Nemesio de Salcedo

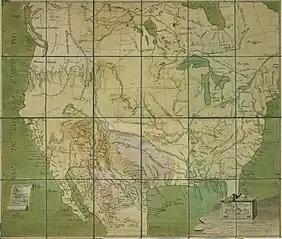
1817 Spanish map of the Provincias Internas

Nemesio Salcedo's excellent achievements in the administrative and military policy of the viceroyalty, the strength of his command and directives, as well as the unanimous support of all his superiors, including the viceroys themselves, earned him the royal appointment as Commandant General of the Internal Provinces (dated 26 August 1800), succeeding Pedro Grimarest. One of Salcedo's major concerns was to bring order to the defensive measures that had to be taken in Texas, whose problem with the Indians, especially the Comanche, was becoming endemic. Previous military officials of Texas had welcomed American immigrants from anywhere, pleased to increase the sparse and widely-dispersed population of the province. However, the traditional Spanish policy of excluding foreigners and foreign trade was reinstated in Texas under Salcedo's command. In the 1780s and 1790s, when Spanish officials had invited Americans to Louisiana and Florida, private US citizens who ventured into Texas, and deeper into the Internal Provinces, were in danger of apprehension, long imprisonment and even death. Unlike some of his subordinates, Salcedo saw no reason to allow them to trade or settle elsewhere in the Internal Provinces. The foreigners, according to him "are not and will not be anything else than crows that take our eyes out". Unlike his predecessors in Louisiana, Salcedo would not maintain an open-door policy toward foreigners. Nevertheless in spite of Salcedo's unwelcoming policies, many American interlopers were not discouraged. In 1801, even the death of the infamous American "contrabandista" Philip Nolan, a veteran trafficker of horses stolen from Spanish Texas, and the apprehension of his men at the hands of Spanish troops, did not discourage the influx of Americans.